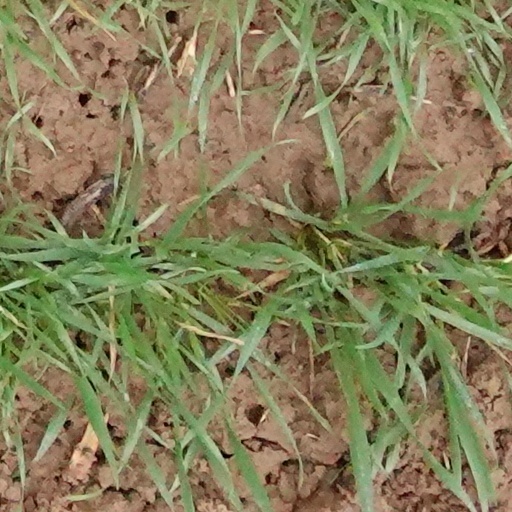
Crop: wheat